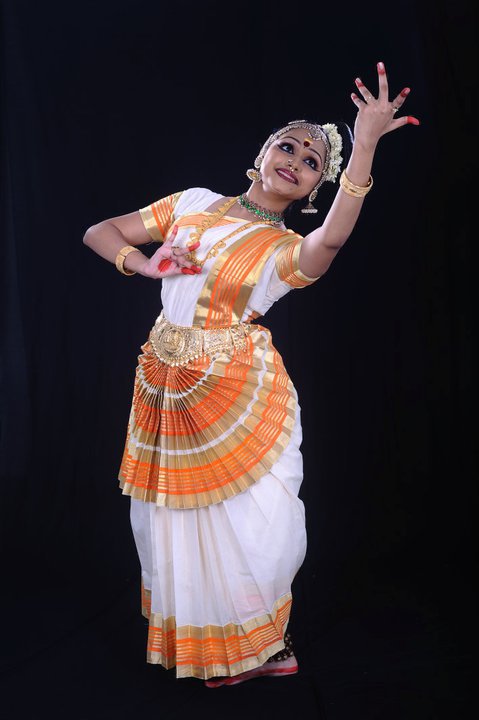
Dance form: mohiniyattam